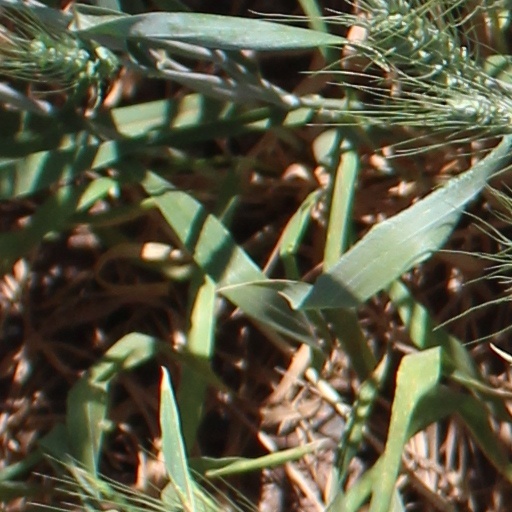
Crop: wheat